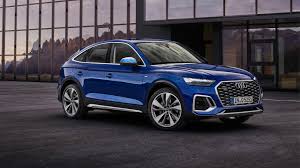
Label: noambulance